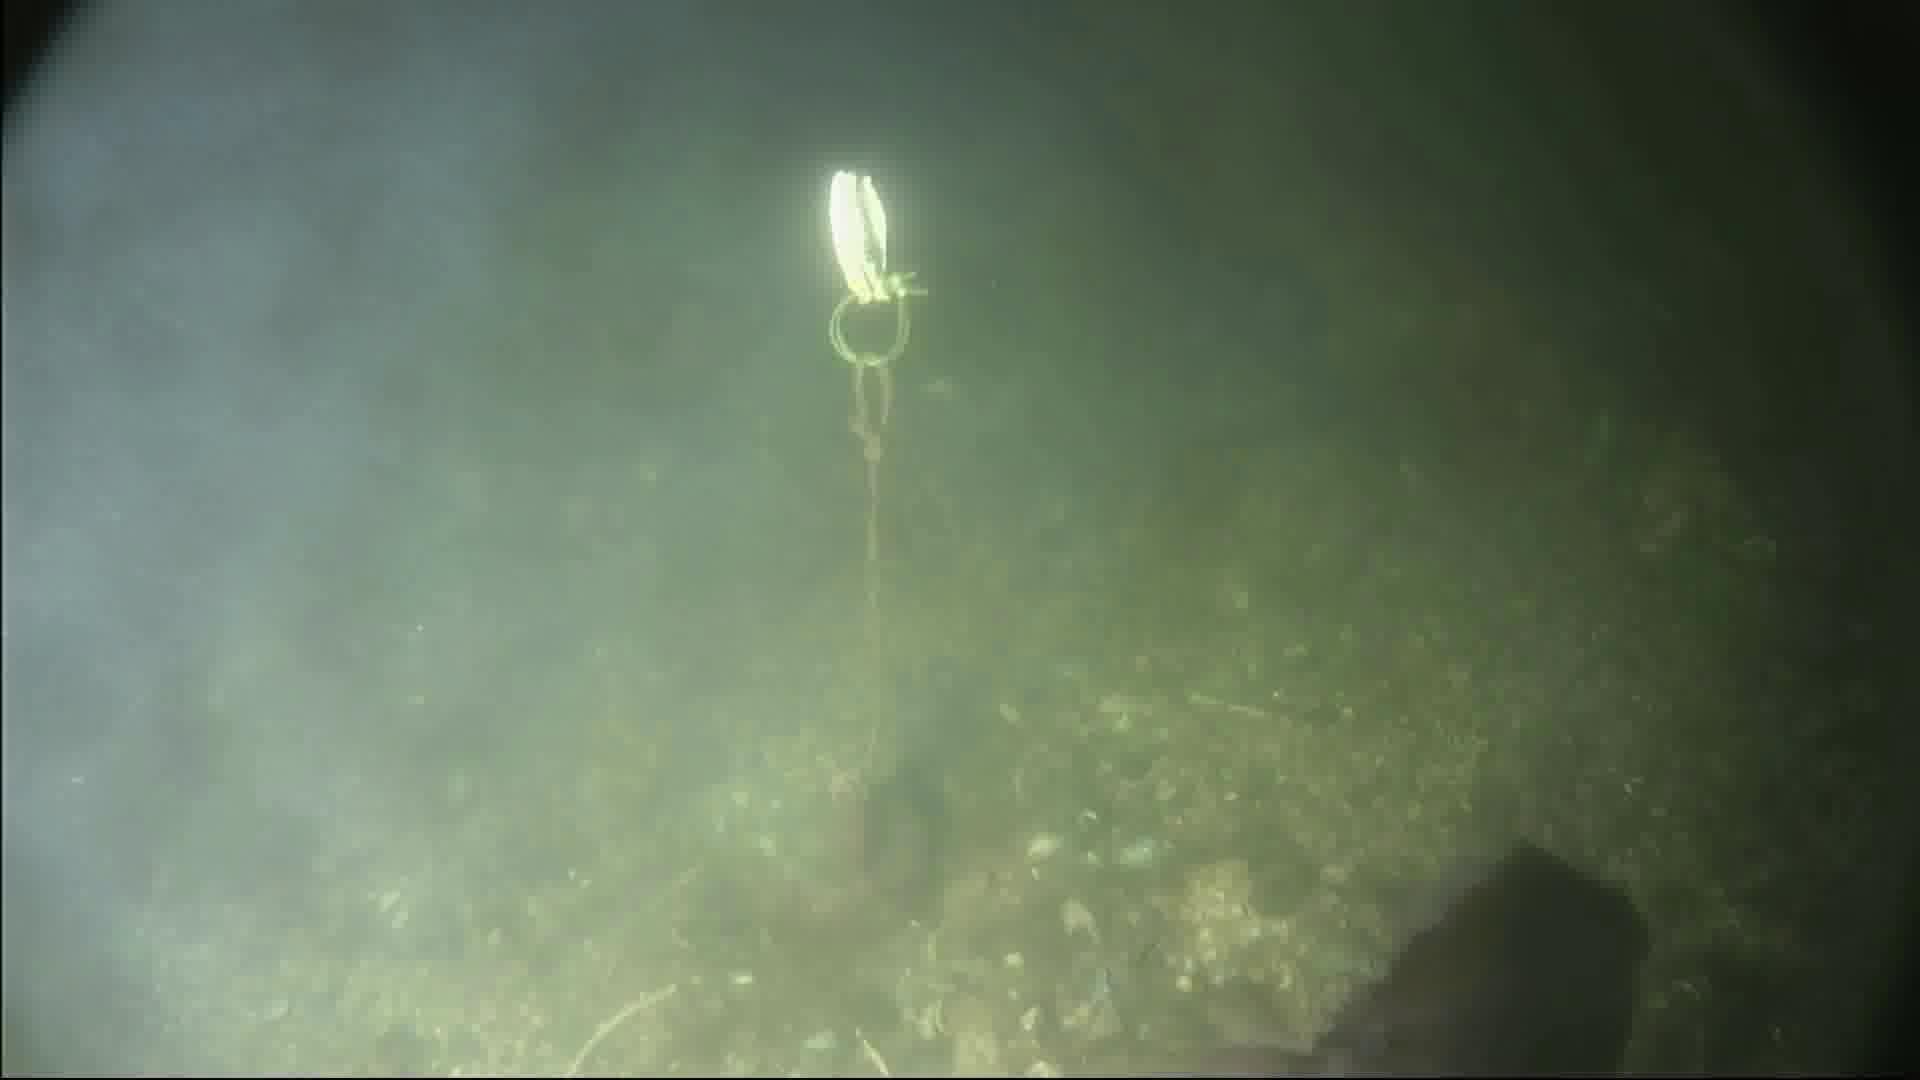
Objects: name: fish
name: crab